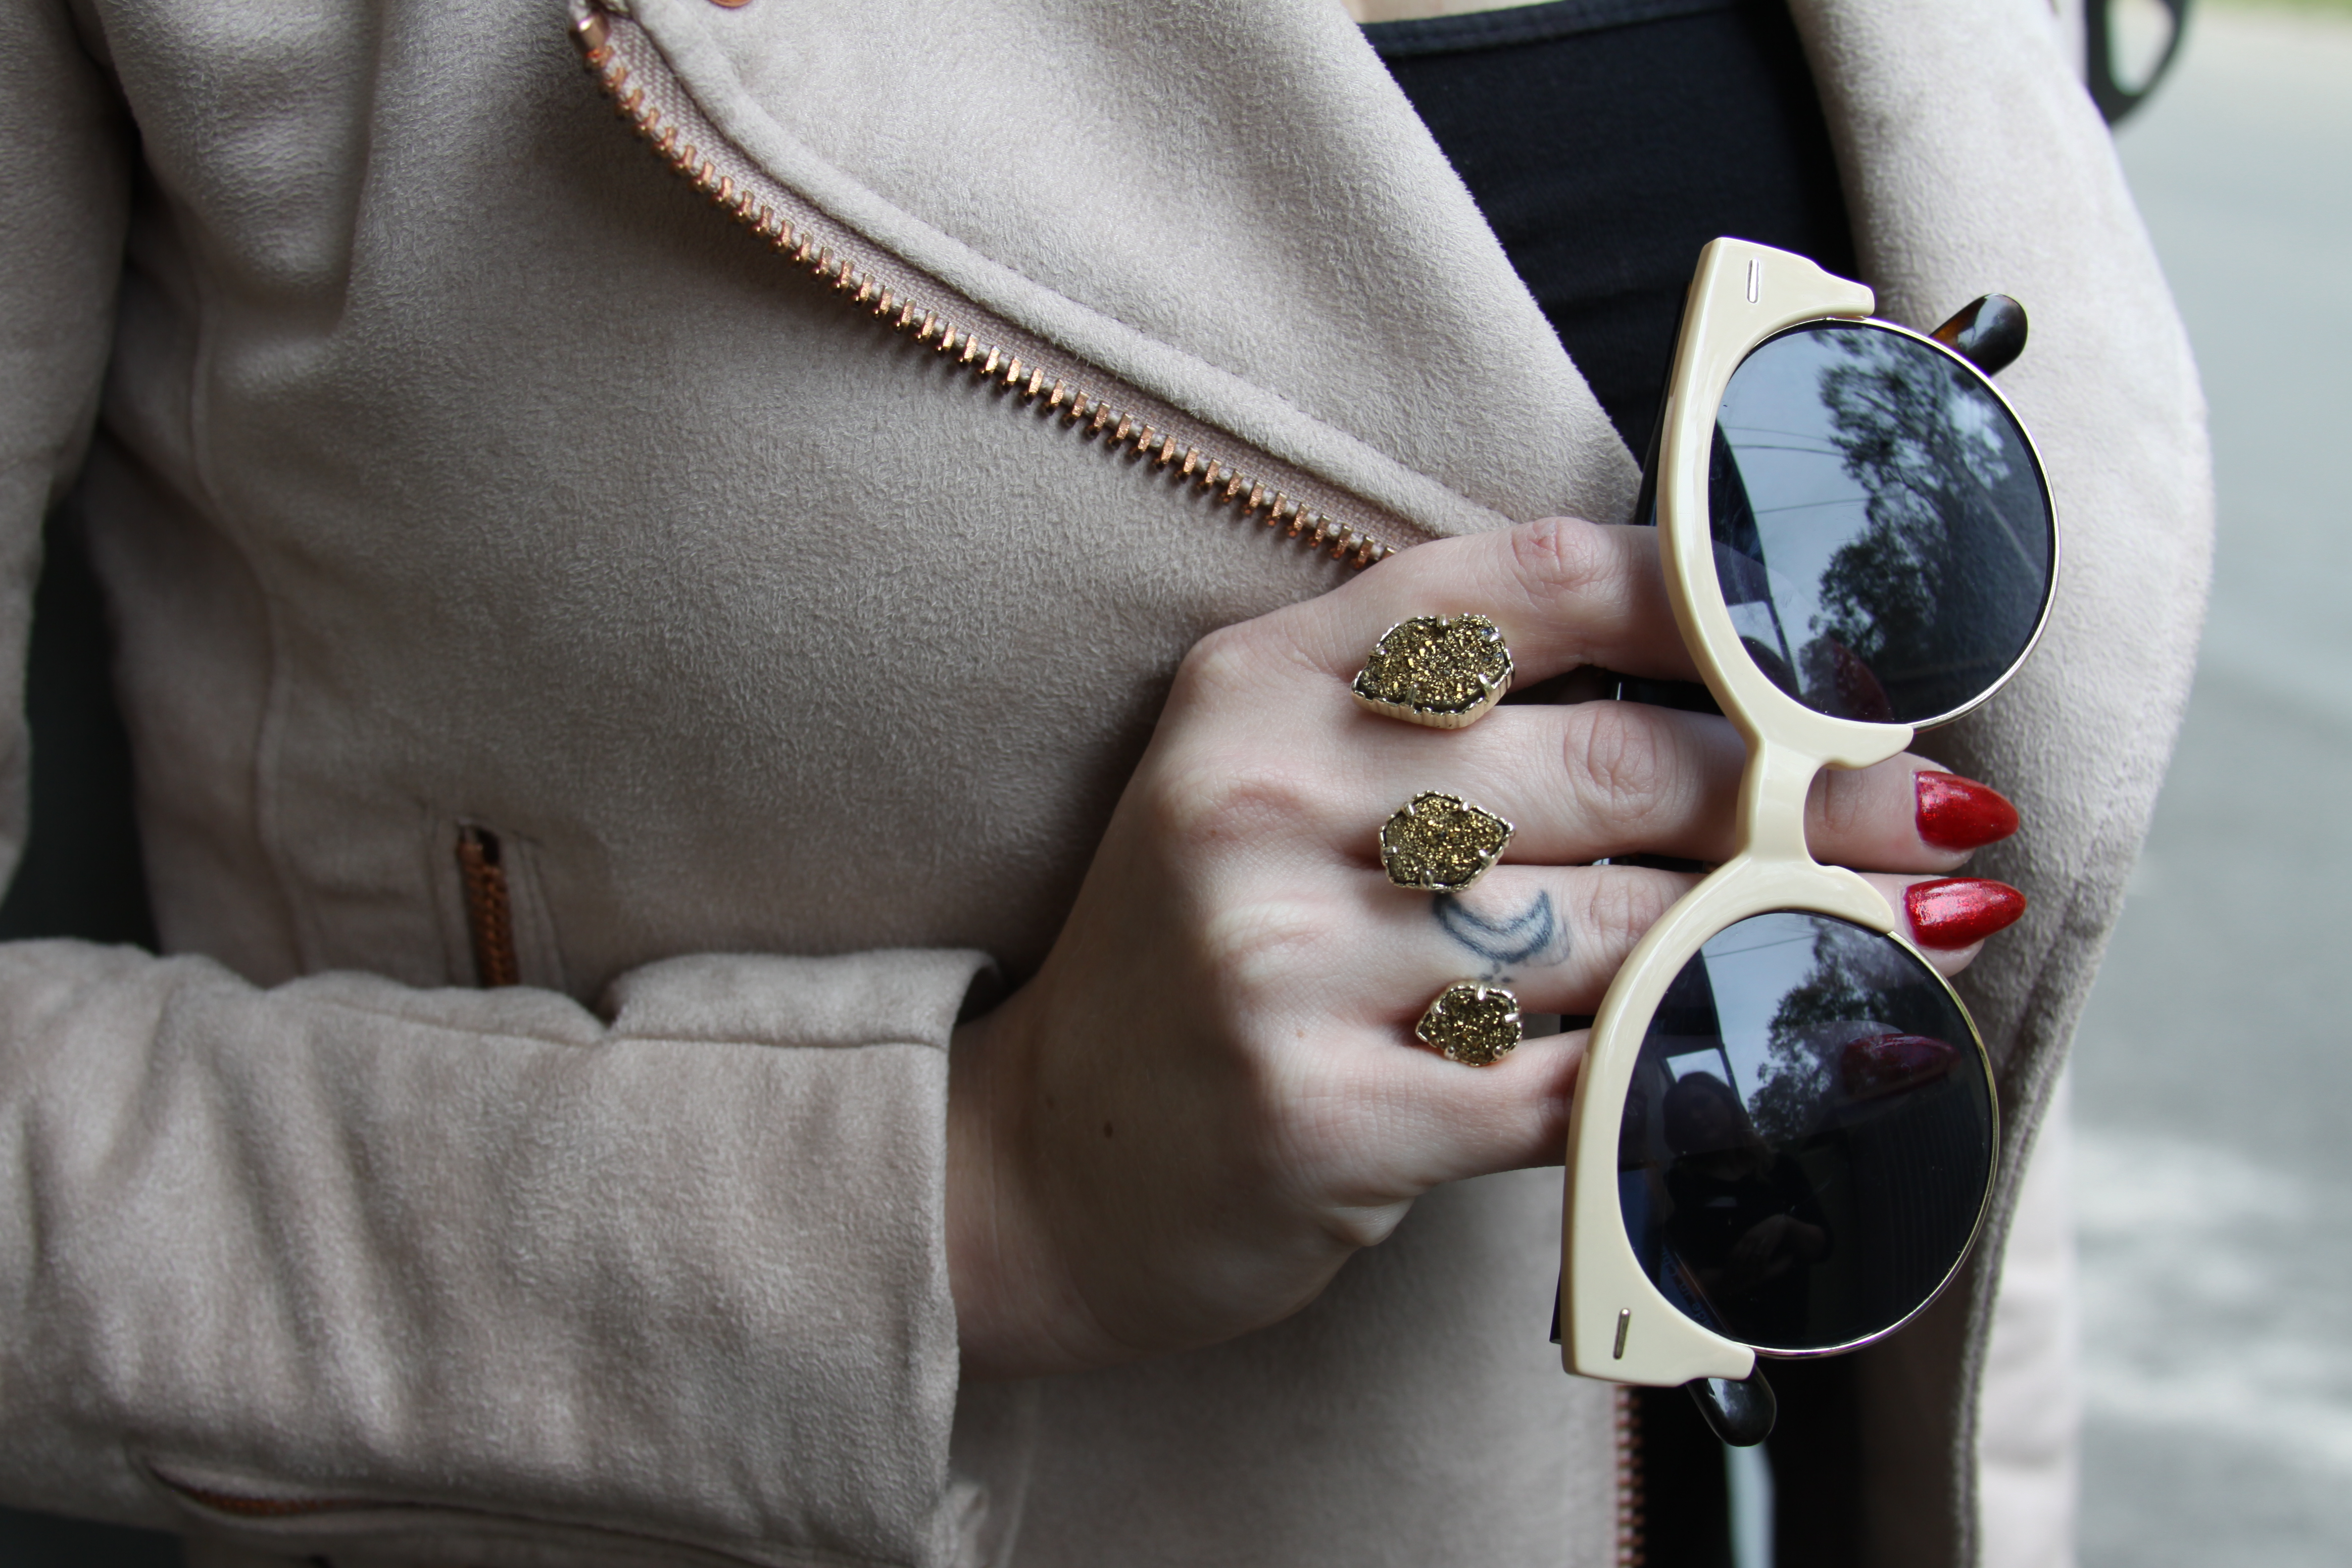
hand, jeans, arm, sunglasses, dress, eyewear, street fashion, neck, sleeve, gesture, automotive design, finger, waist, collar, nail, blazer, wrist, formal wear, jewellery, suit, thumb, audio equipment, button, denim, bag, fashion design, ring, metal, gadget, pattern, fashion accessory, bracelet, auto part, personal protective equipment, magenta, automotive wheel system, wedding ceremony supply, pocket, leather, uniform, abdomen, Luggage and bags, luxury vehicle, necklace, brand, tuxedo, top, cameras optics, wedding